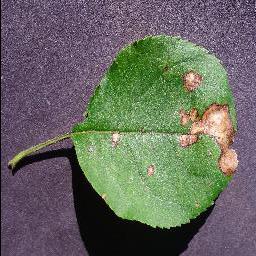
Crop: apple
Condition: black_rot